Chalet and Garden of the Countess of Edla

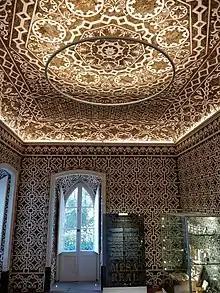
The restored dining room with cork-inlaid walls

Following the purchase by the government the chalet gradually went into decline. Following a fire in 1999 that partially destroyed it, reconstruction, supported by EEA and Norway Grants, was undertaken from 2007 in order to return the building to its original state. The building and garden were reopened to the public in 2011. In 2012 the restoration project received a Portuguese Tourism Award, as well as the "Grémio Literário" Award. In 2013 it was also awarded the European Union Prize for Cultural Heritage in the “Conservation” category. The Chalet now looks just as it did at the time it was built. It is a brick construction covered in plaster and painted to resemble wooden planks. The windows, balconies, handrails, are decorated with cork. Inside, the restoration team went to considerable lengths, with very little information to go on, to identify the use of the various rooms and to reconstitute the decorative elements painted on the walls.